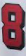
Number: 8